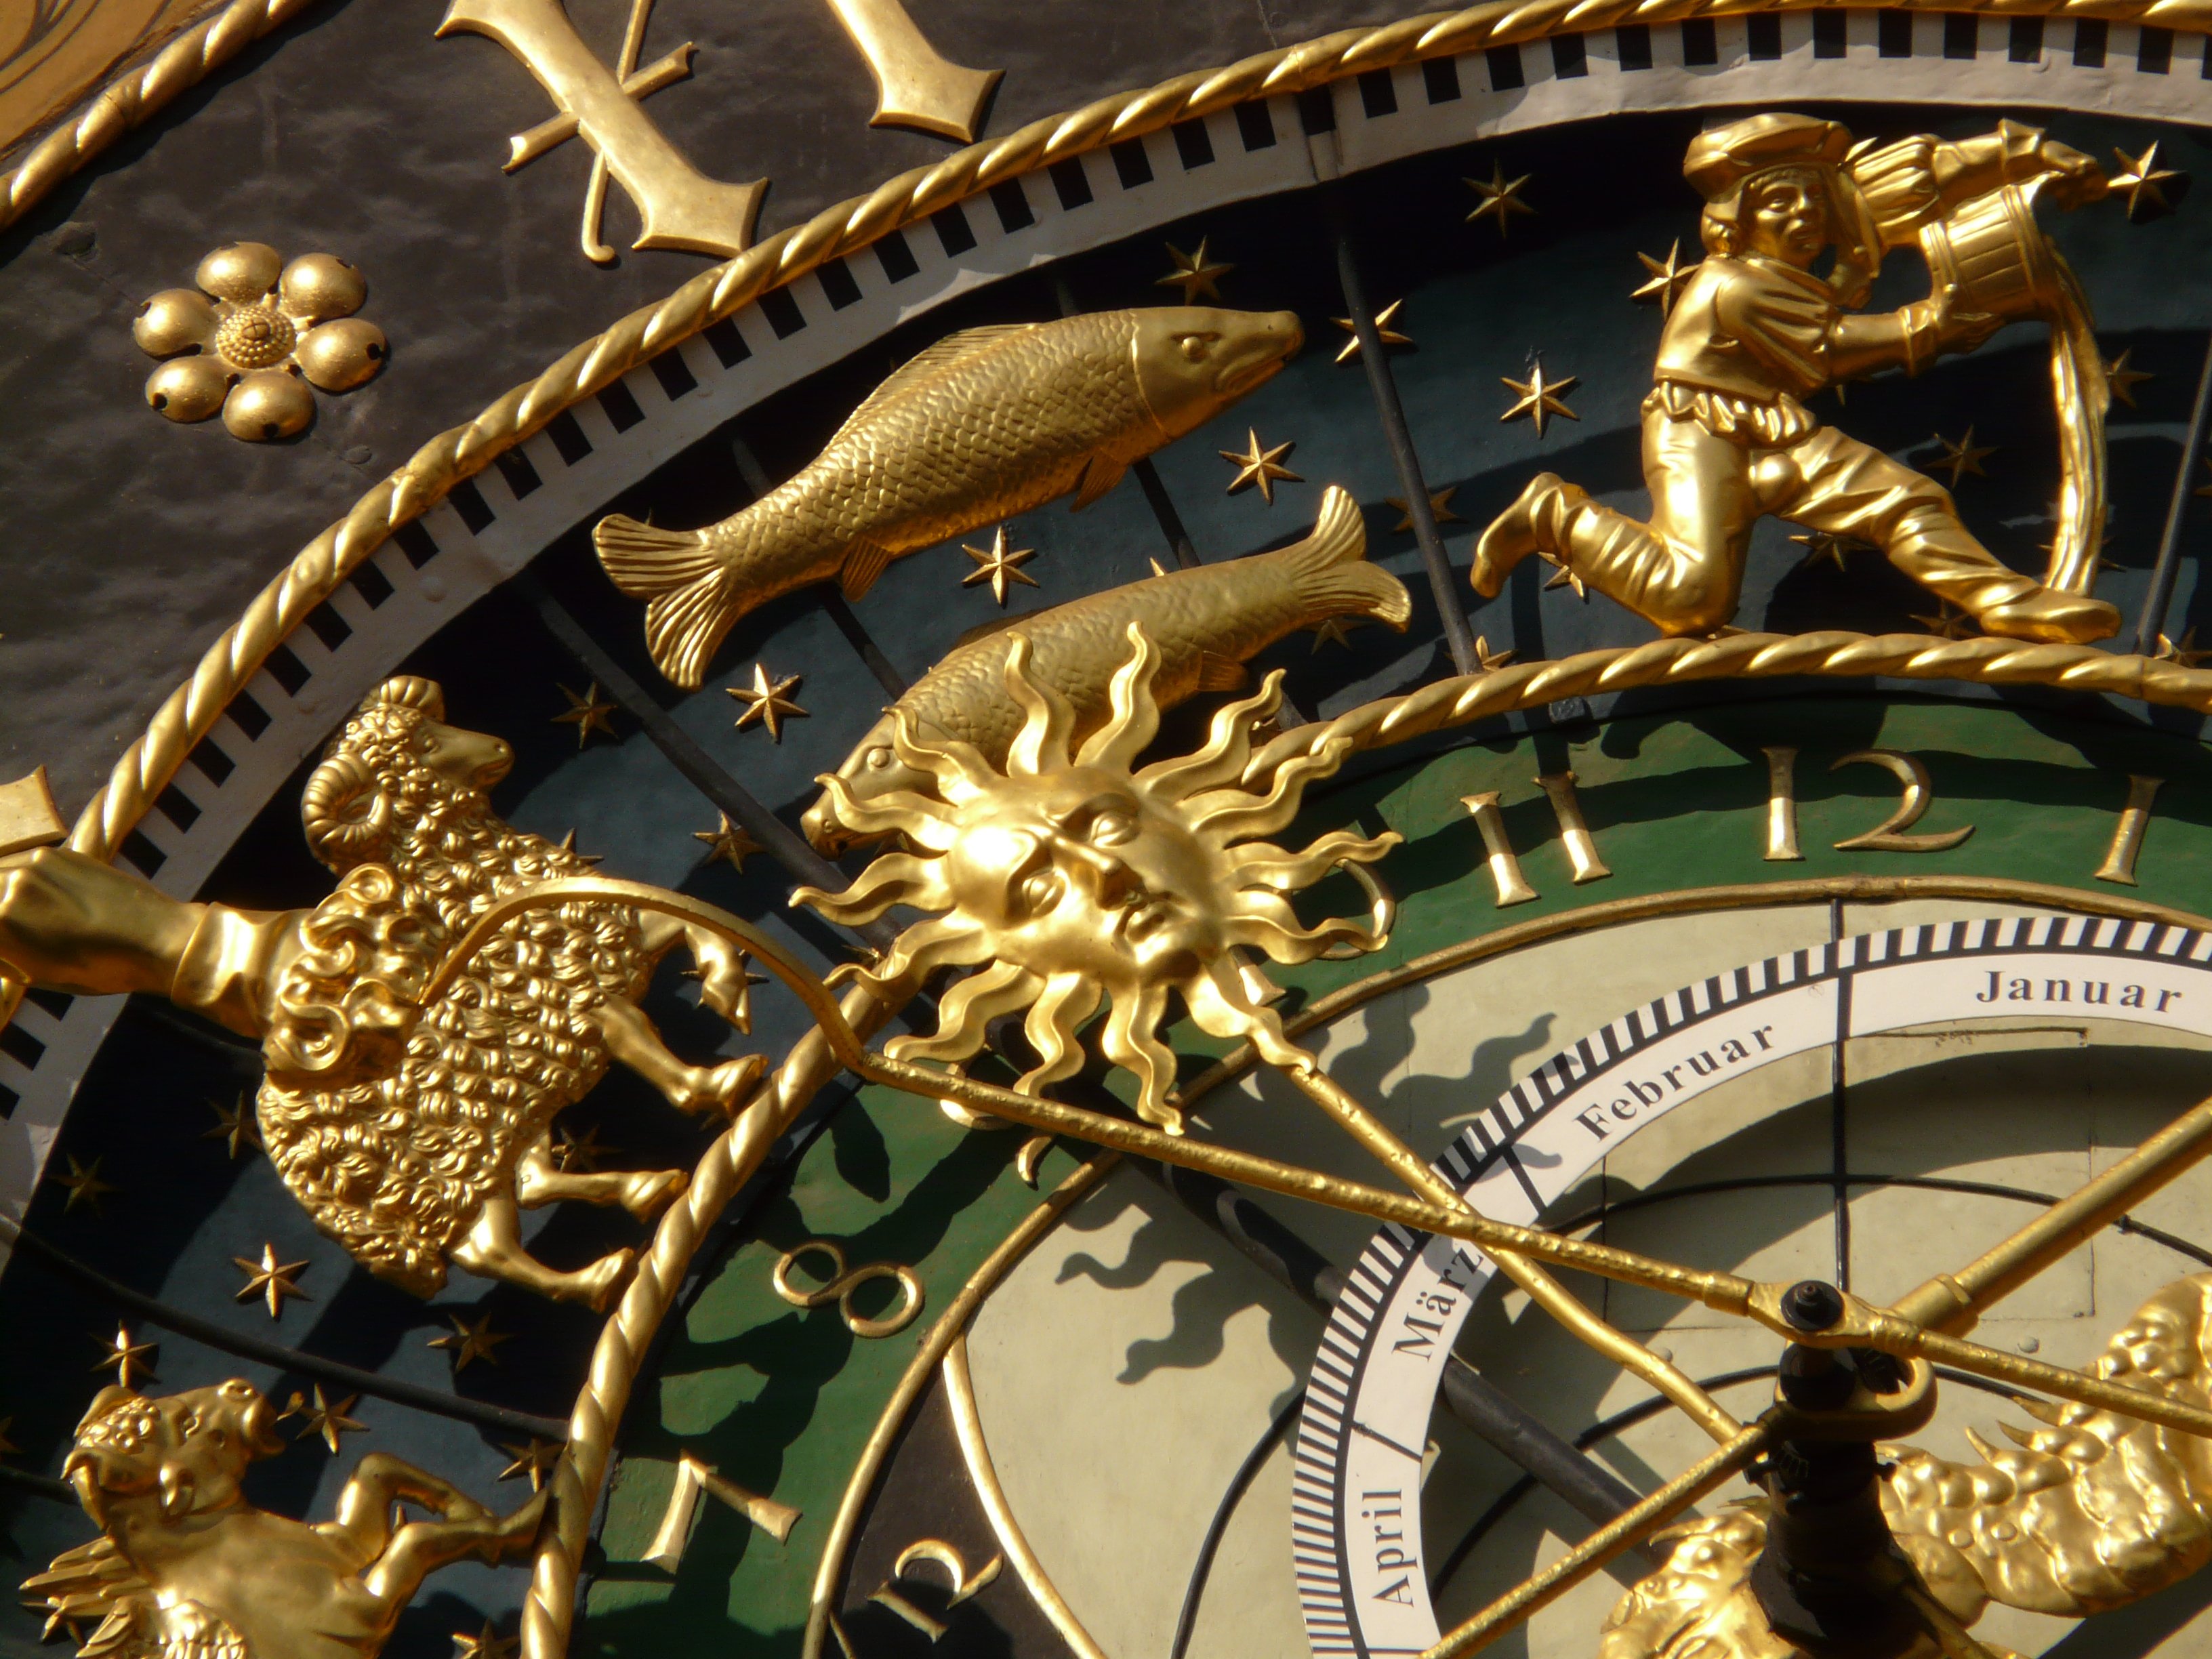
clock, time, golden, amusement park, macro, close, dial, date, gold, year, seasons, day, ulm, month, town hall, pointer, time indicating, time of, astronomical clock, moon phases, watchmaker, horology, amusement ride, ancient history, zodiac, zodiac ring, isaak habrecht